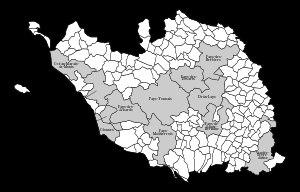
Dans la Vendée, l’histoire du découpage intercommunal se constitue de différentes étapes entre la mise en place des premières formes intercommunales à la fin du XIXᵉ siècle et l’émergence, entre les années 1990 et 2000, de nouvelles structures : les établissements publics de coopération intercommunale à fiscalité propre.